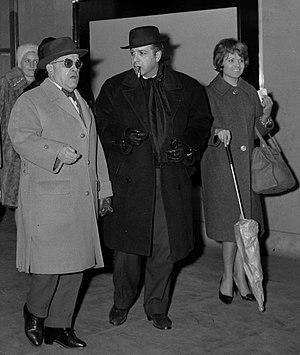
Gare Matabiau. Le 21 Février 1962. Vue de Louis Izard, directeur du théâtre du Capitole, qui acceuille les acteurs Robert Manuel et Jacques Charon, ainsi que leurs dames, à la gare Matabiau, pour présenter la pièce de théâtre La troupe du roy, en hommage à Molière.
Robert Bloch, dit Robert Manuel, est un acteur et metteur en scène français, sociétaire honoraire de la Comédie-Française, né le 7 septembre 1916 à Paris et mort le 8 décembre 1995 à Saint-Cloud.